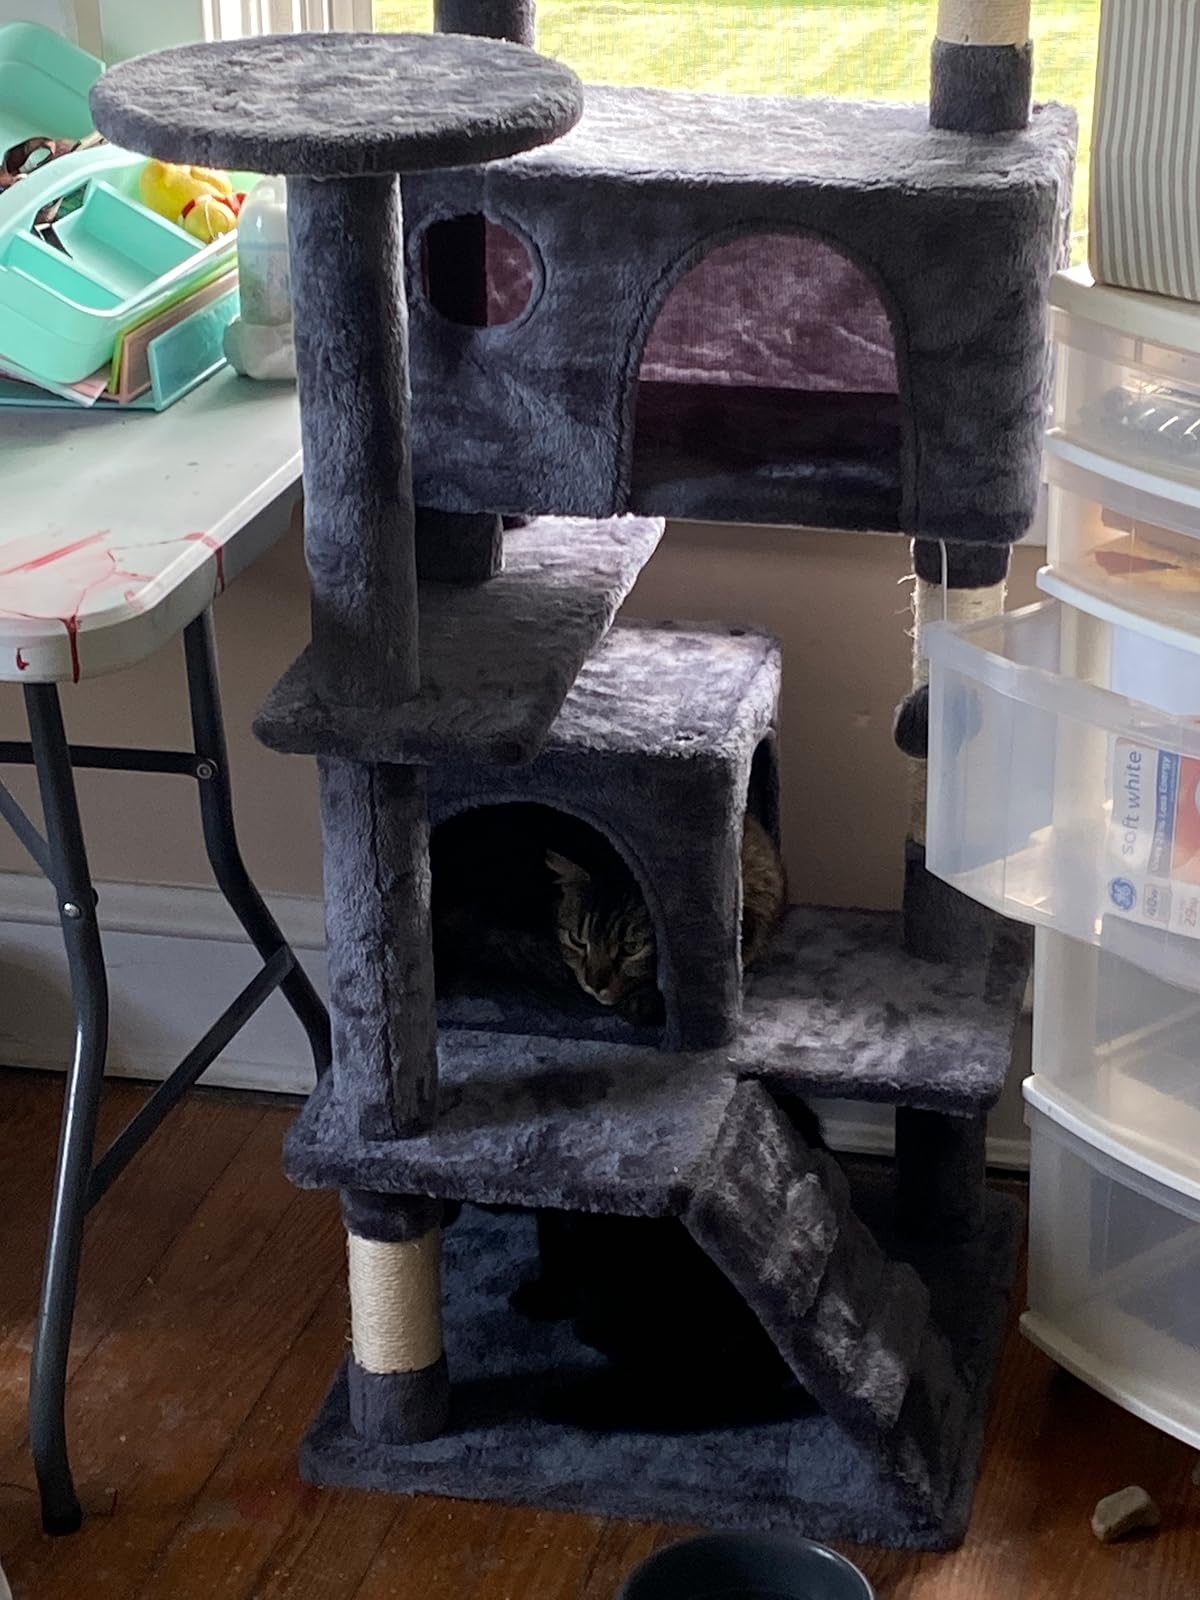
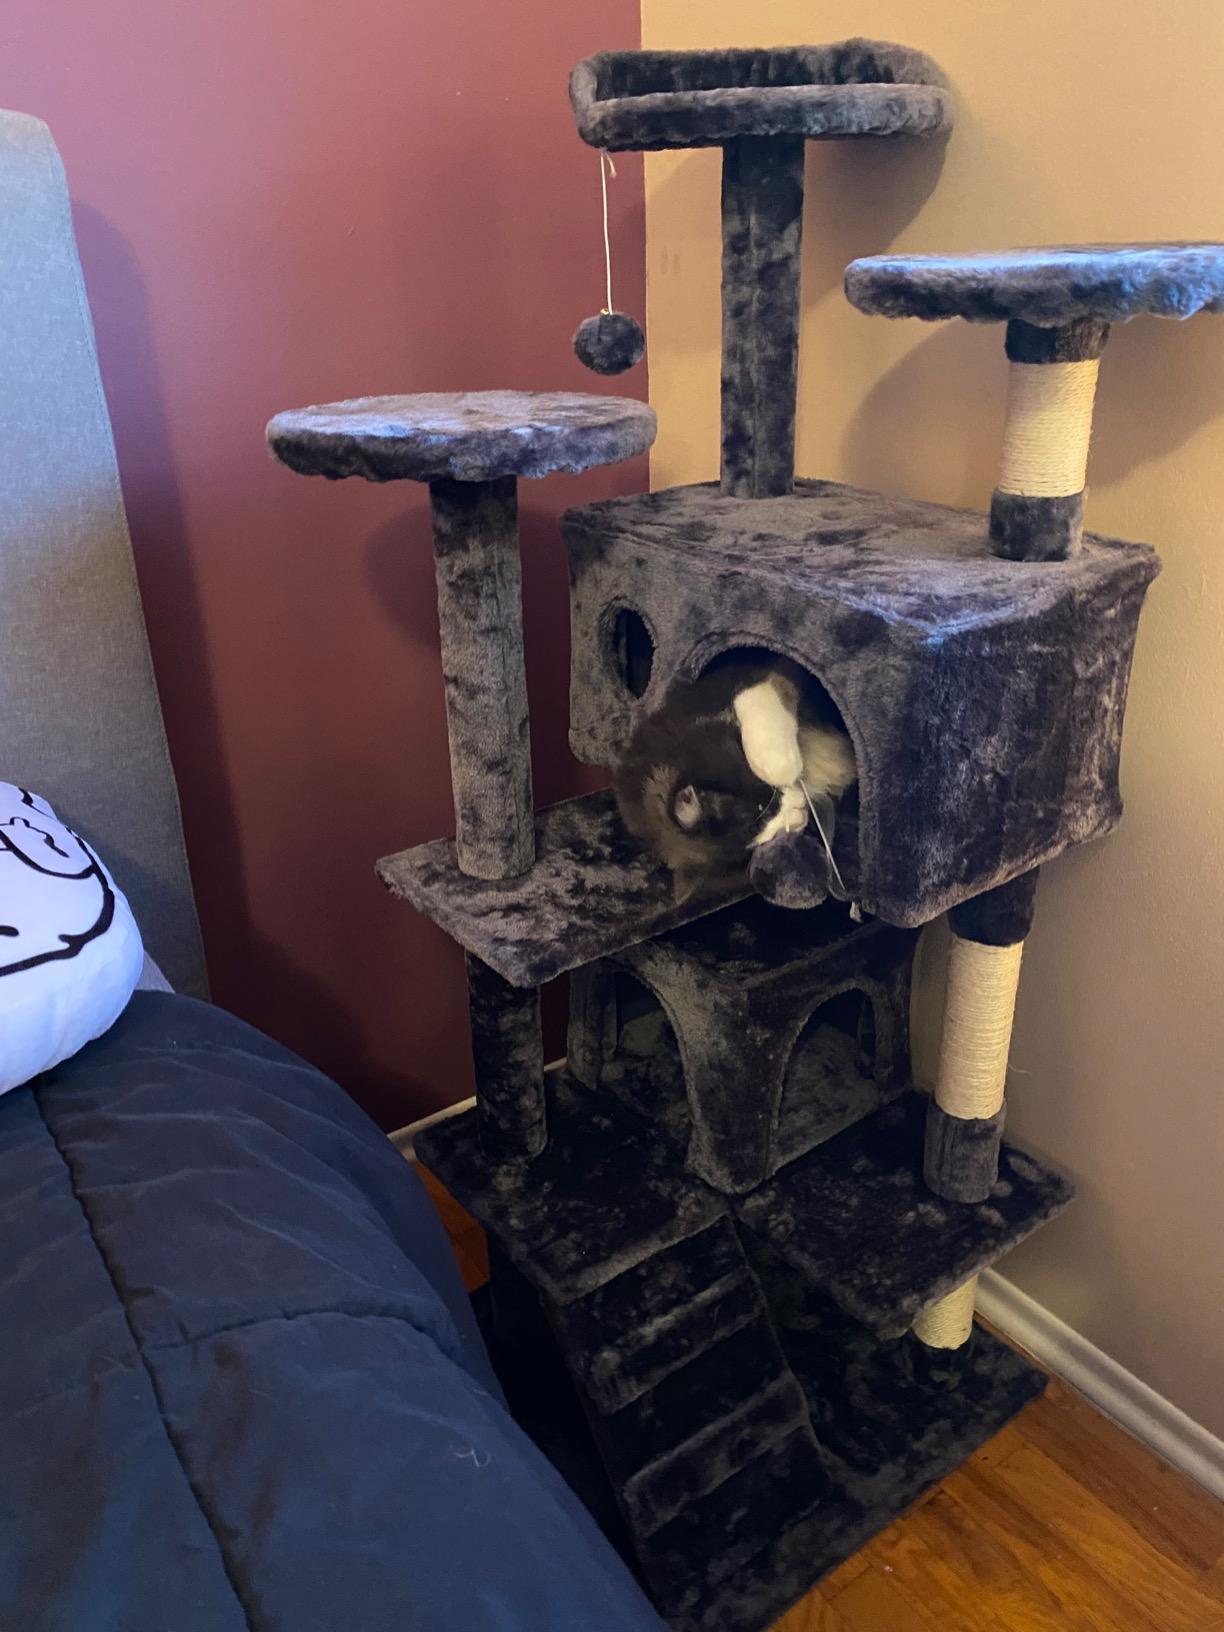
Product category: items_cat tree
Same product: yes